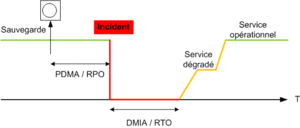
RTO = Recovery Time Objective RPO=Recovery Point Objective PDMA=Perte de Données Maximum Admissible DMIA=Durée Maximum d'Interruption Admissible
La perte de données maximale admissible, en anglais recovery point objective quantifie les données qu'un système d'information peut être amené à perdre par suite d’un incident. Usuellement, elle exprime une durée entre l’incident provoquant la perte de données et la date la plus récente des données qui seront utilisées en remplacement des données perdues. Cette durée est exprimée généralement en heures ou minutes.
La durée maximale d'interruption admissible est l'expression de besoin de disponibilité des différents métiers ou services, dans une organisation. Elle est aussi appelée le DIMA pour délai d'indisponibilité maximal autorisé ou admissible.